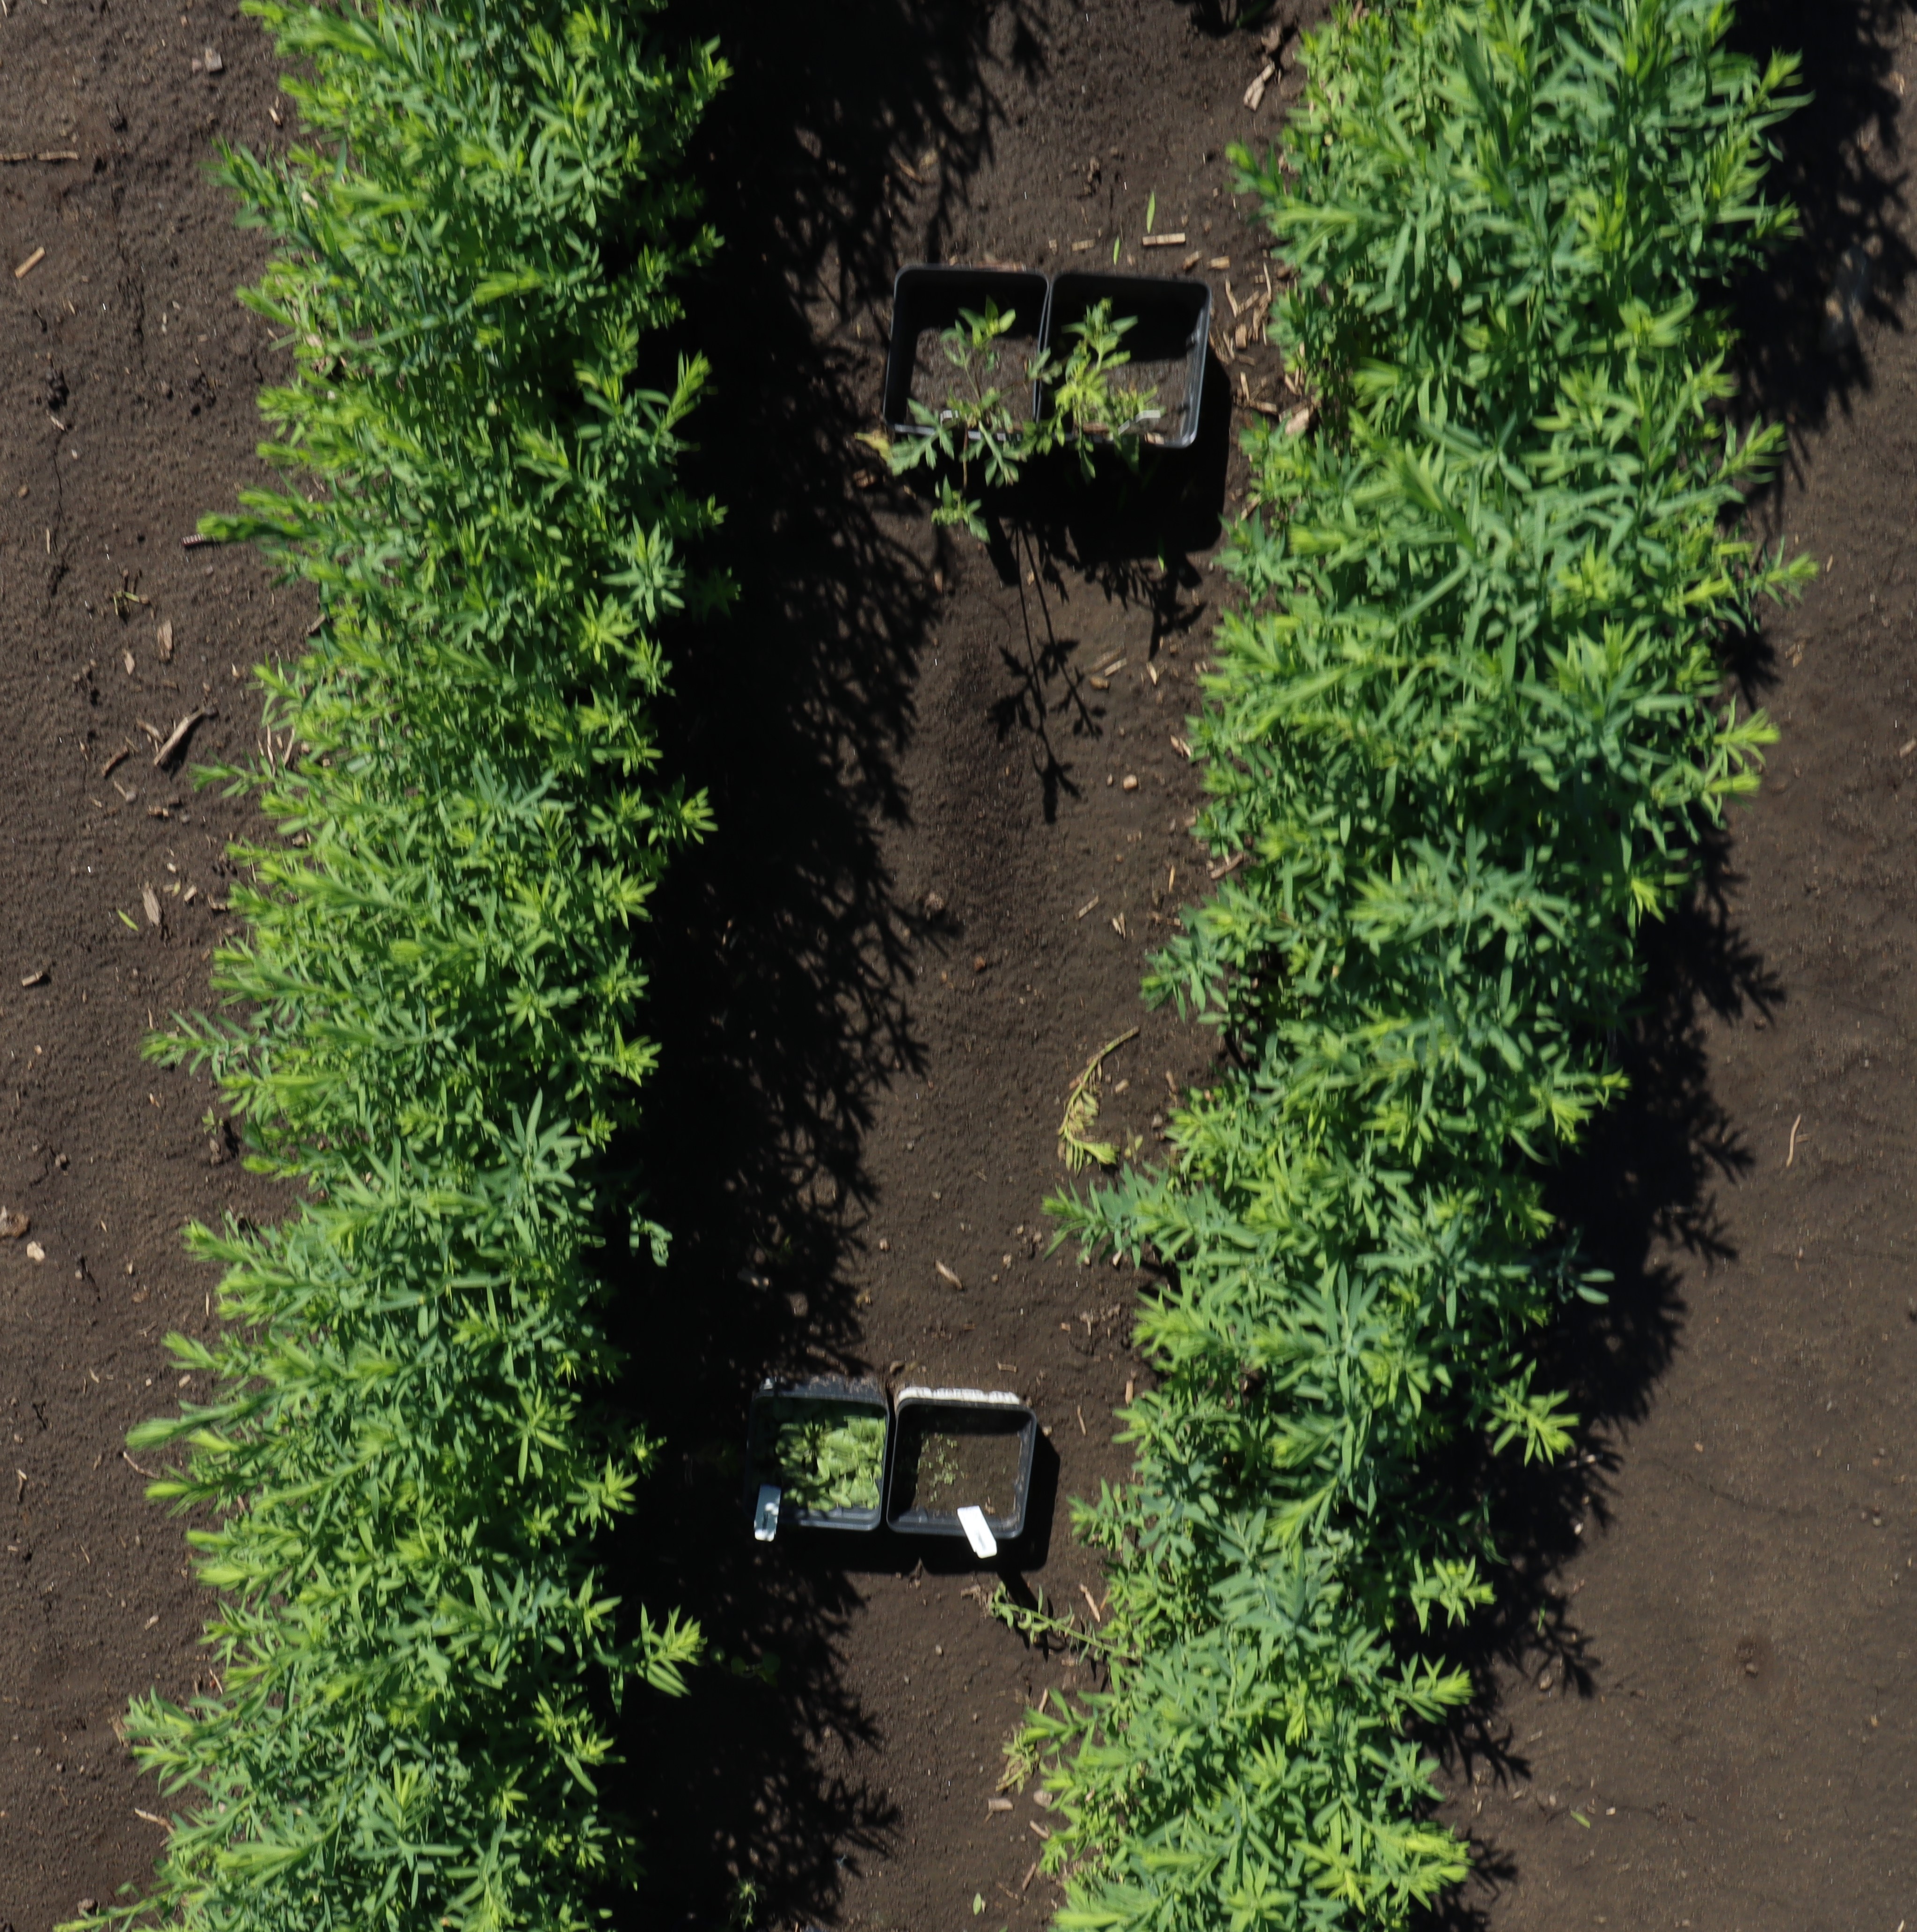
Crop: Flax
Objects: Ragweed, Flax, Flax, Flax, Flax, Flax, Flax, Flax, Flax, Flax, Flax, Flax, Flax, Horseweed